George Uglow Pope

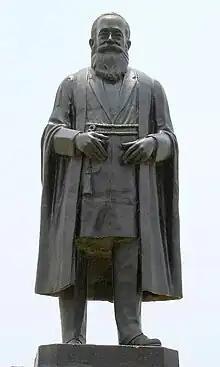
Statue of G. U. Pope in Triplicane, Chennai

George Uglow Pope was born on 24 April 1820 in Bedeque, Prince Edward Island in Canada. His father was John Pope (1791–1863), of Padstow, Cornwall, a merchant who became a missionary, who emigrated to Prince Edward Island in 1818, and Catherine Uglow (1797–1867), of Stratton, north Cornwall. The family moved to Nova Scotia, St. Vincent's before returning to Plymouth, England in 1826 where John Pope became a prosperous merchant and ship-owner. George Uglow Pope's and his younger brother William Burt Pope studied at the Wesleyan schools in Bury and Hoxton and at the age of fourteen George joined missionary service in southern India.